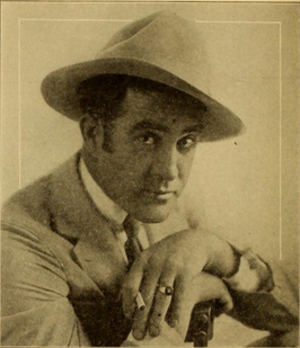
Frank Feeney, dit Francis Ford, né le 14 août 1881 à Cape Elizabeth près de Portland et mort le 5 septembre 1953 à Los Angeles, est un acteur, scénariste et réalisateur américain. Il est le frère ainé du réalisateur John Ford.